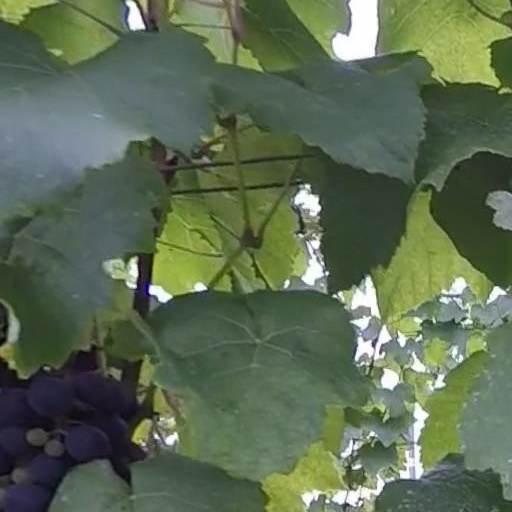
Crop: grape